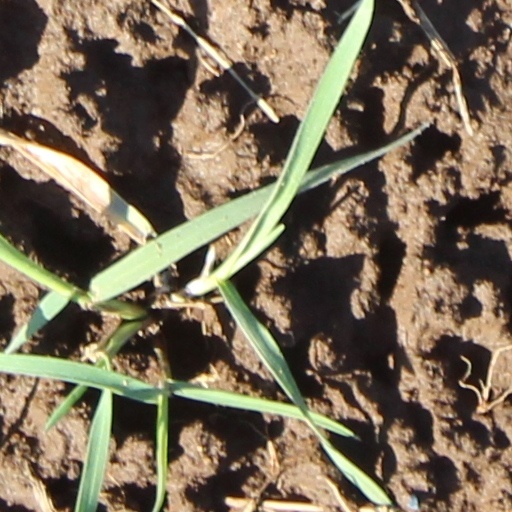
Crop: wheat